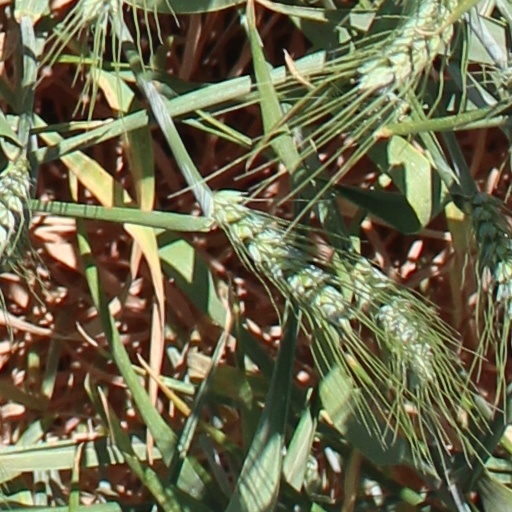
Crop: wheat